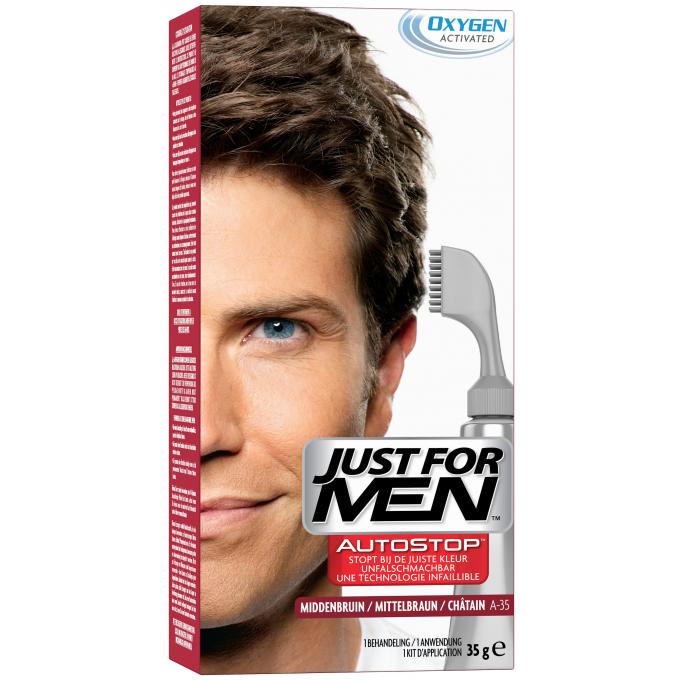
Gender: men